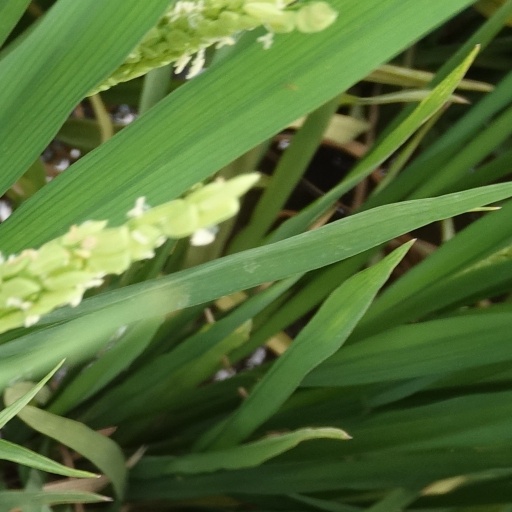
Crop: rice